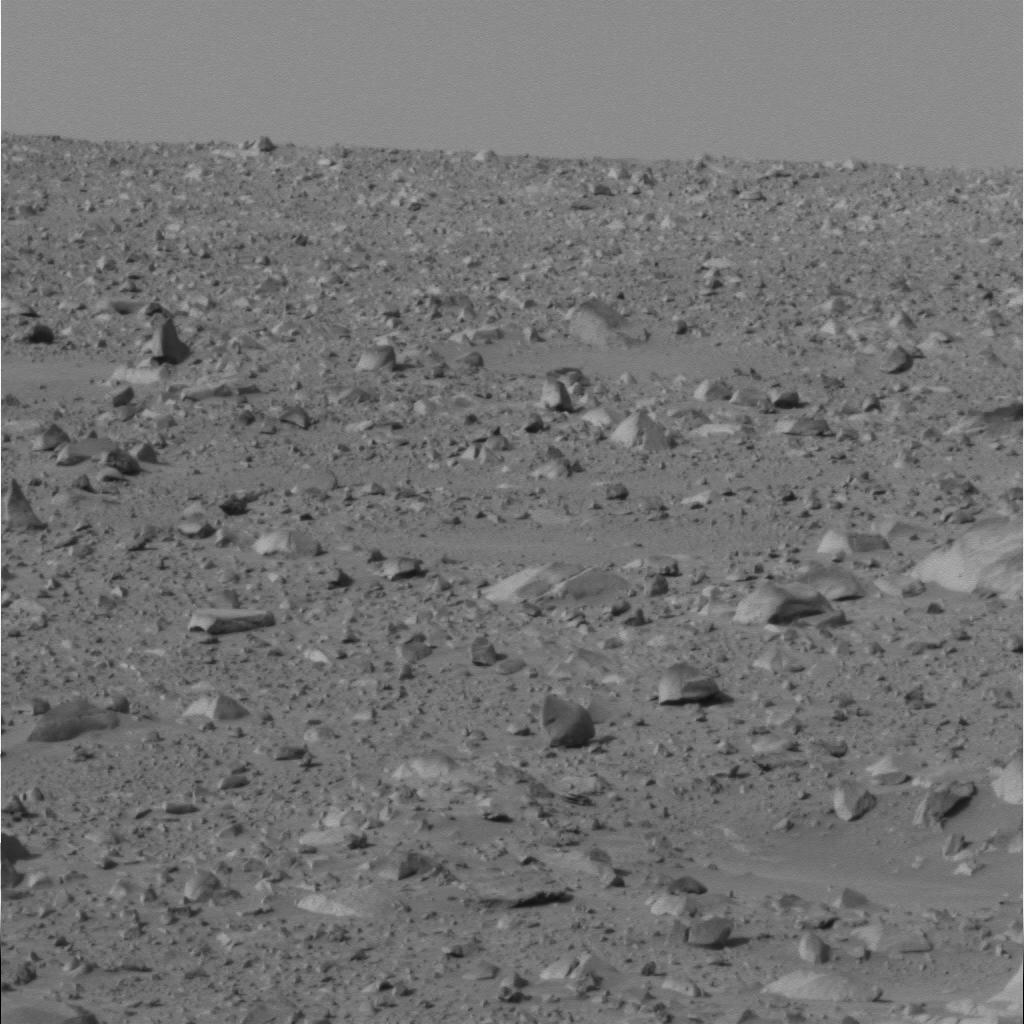
Surface features visible: Rock Outcrops, Float Rocks, Clasts, Soil, Distant Vista, Sky